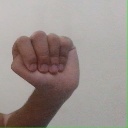
अक्षर: ठ